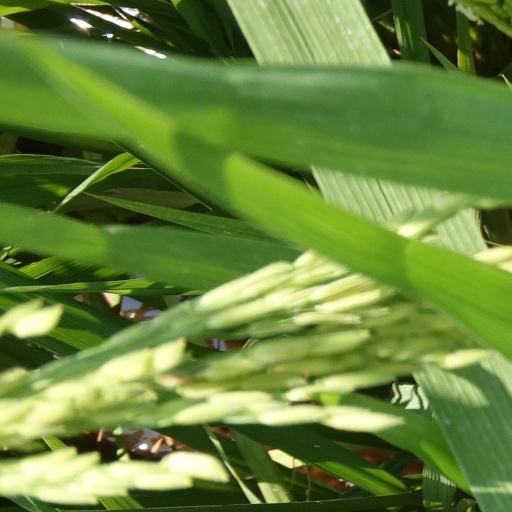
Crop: rice